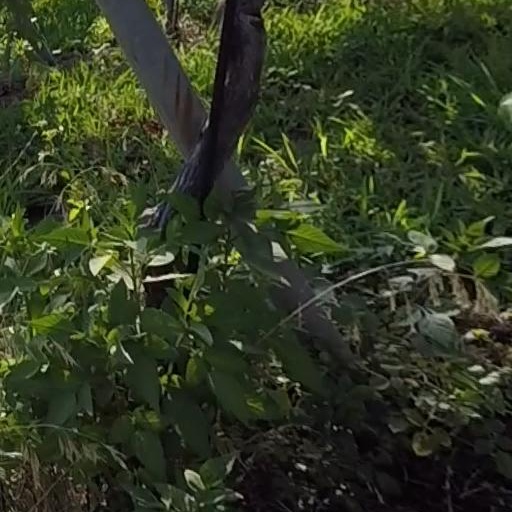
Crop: grape